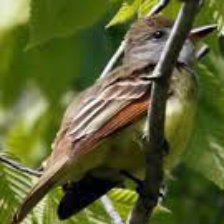
Species: GREAT XENOPS
Scientific name: MEGAXENOPS PARNAGUAE